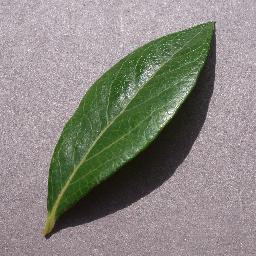
Label: Blueberry___healthy